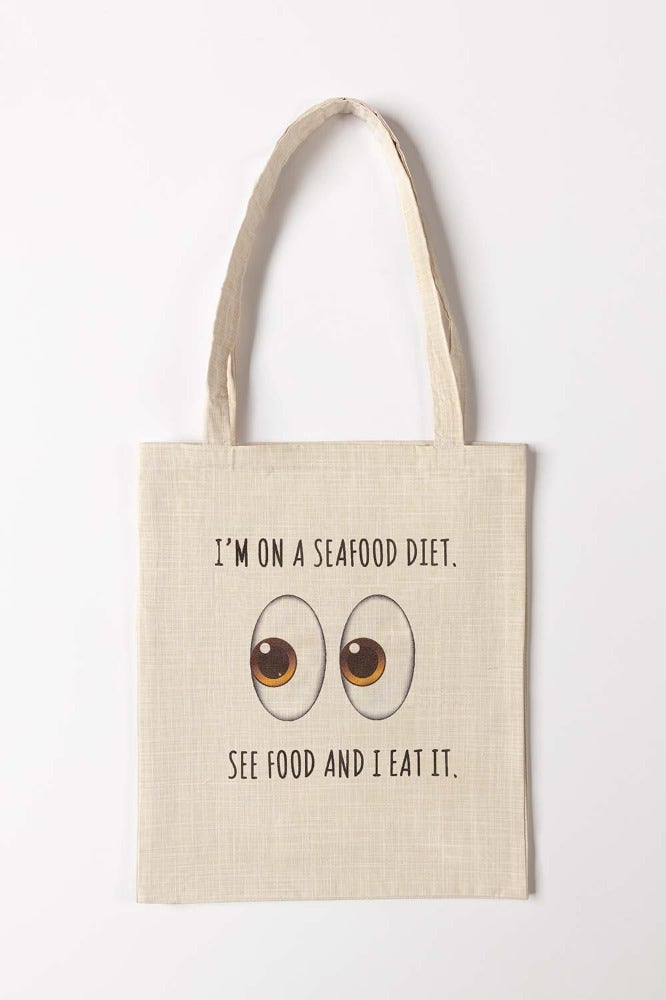
natural i'm on a seafood diet see food